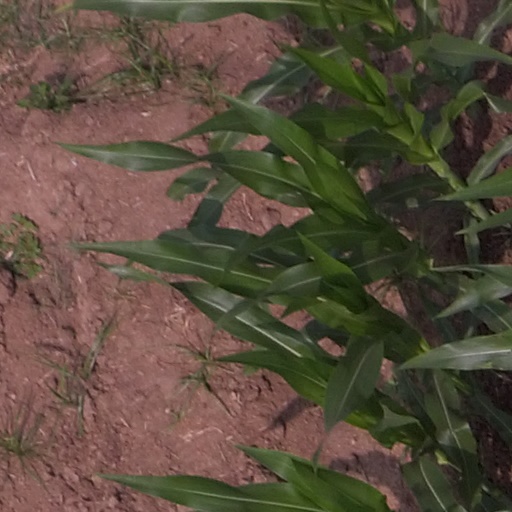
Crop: maize; corn